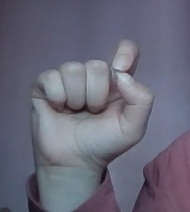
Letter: fa